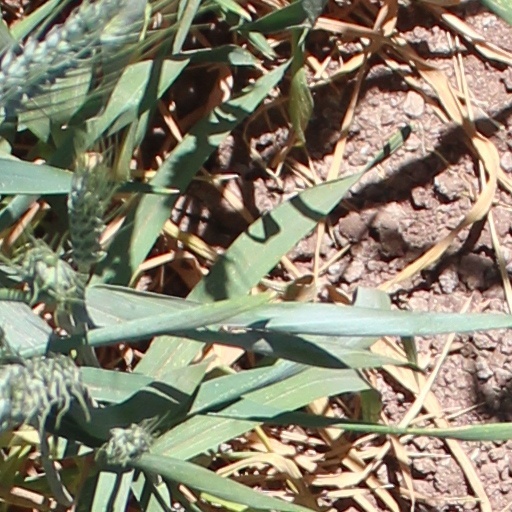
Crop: wheat